Hachisuka Mochiaki

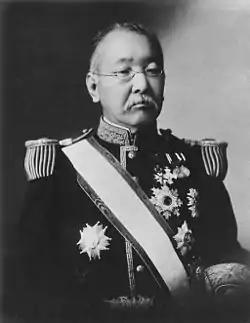
Hachisuka Mochiaki

was the 14th and final "daimyō" of Tokushima Domain, Awa Province, and the 2nd President of the House of Peers in Meiji period Japan.